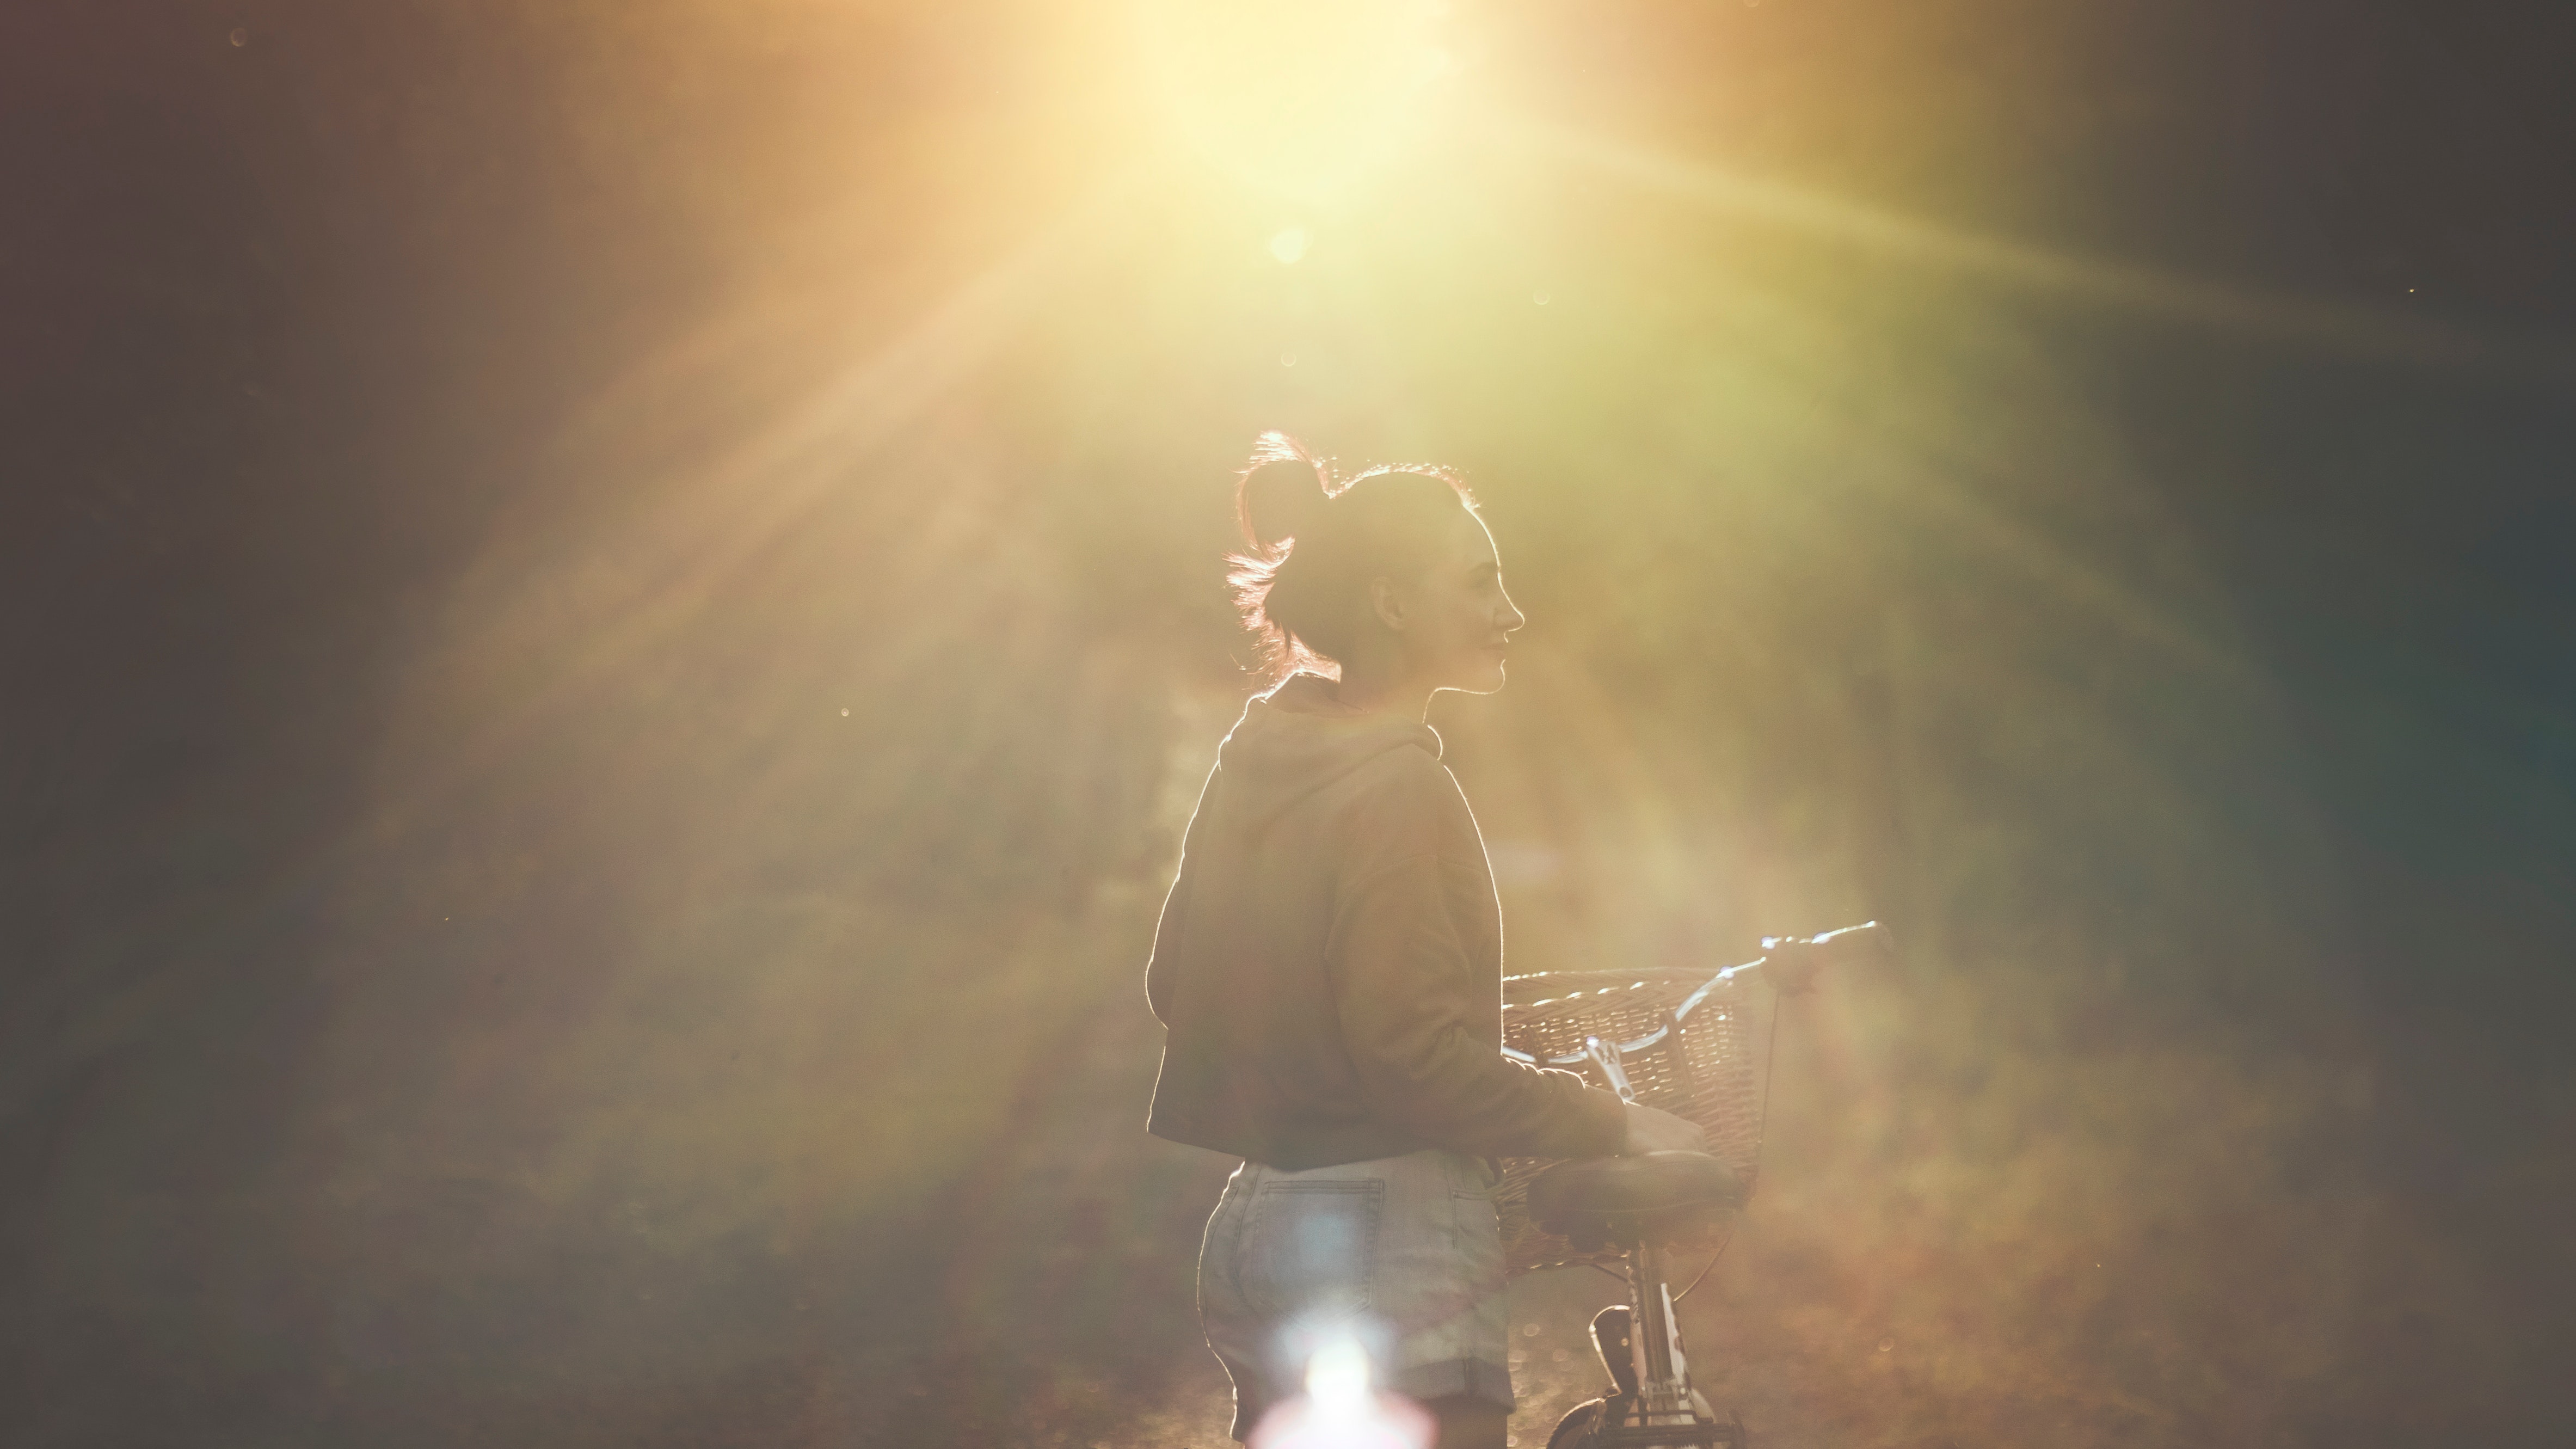
sky, backlighting, light, sunlight, atmospheric phenomenon, lens flare, water, photography, performance, cloud, sun, performing arts, darkness, concert